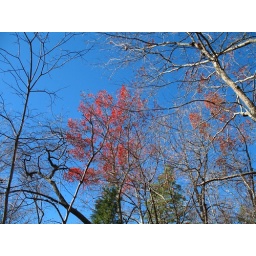
Last bit of color in late fall against a brilliant blue sky